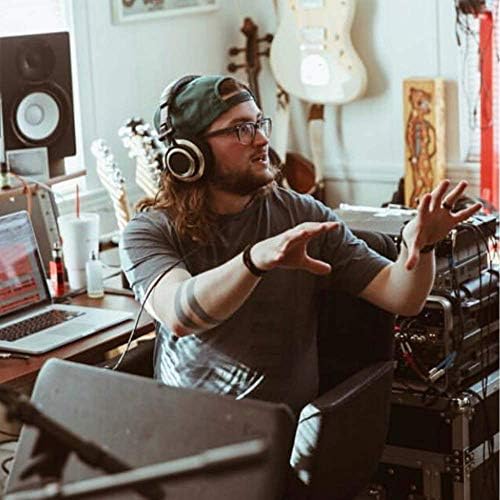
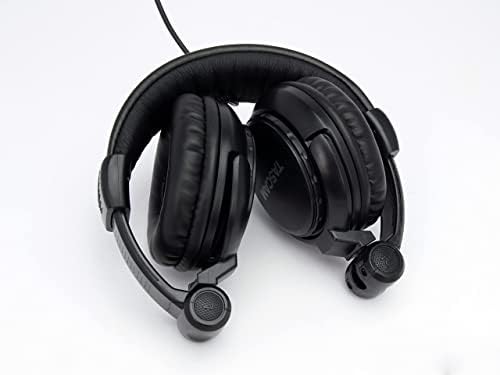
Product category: headphones
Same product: no